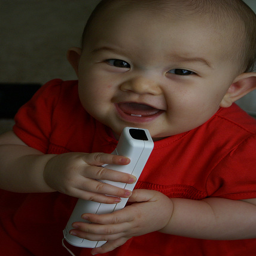
The baBY IS PLAYING WITH THE VIDEO GAME CONTROLLER.
A happy baby looks at the camera while holding a white object.
Baby dressed in red with remote control in hand.
A baby has a remote control in her hands.
A baby is laughing while holding a Nintendo Wii controller.